Dennis Hale (vocalist)

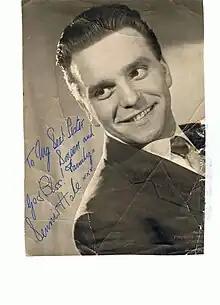
Photo sent by Dennis to his sister

Dennis Hale ( 1922 1960), born Dennis Godfrey Hoare, was a vocalist with a number of bands and performers, including the Oscar Rabin Band, Jack Parnell, Johnny Douglas, Teddy Foster (1945 to 1946), and Eric Winstone (1946 to 1948).